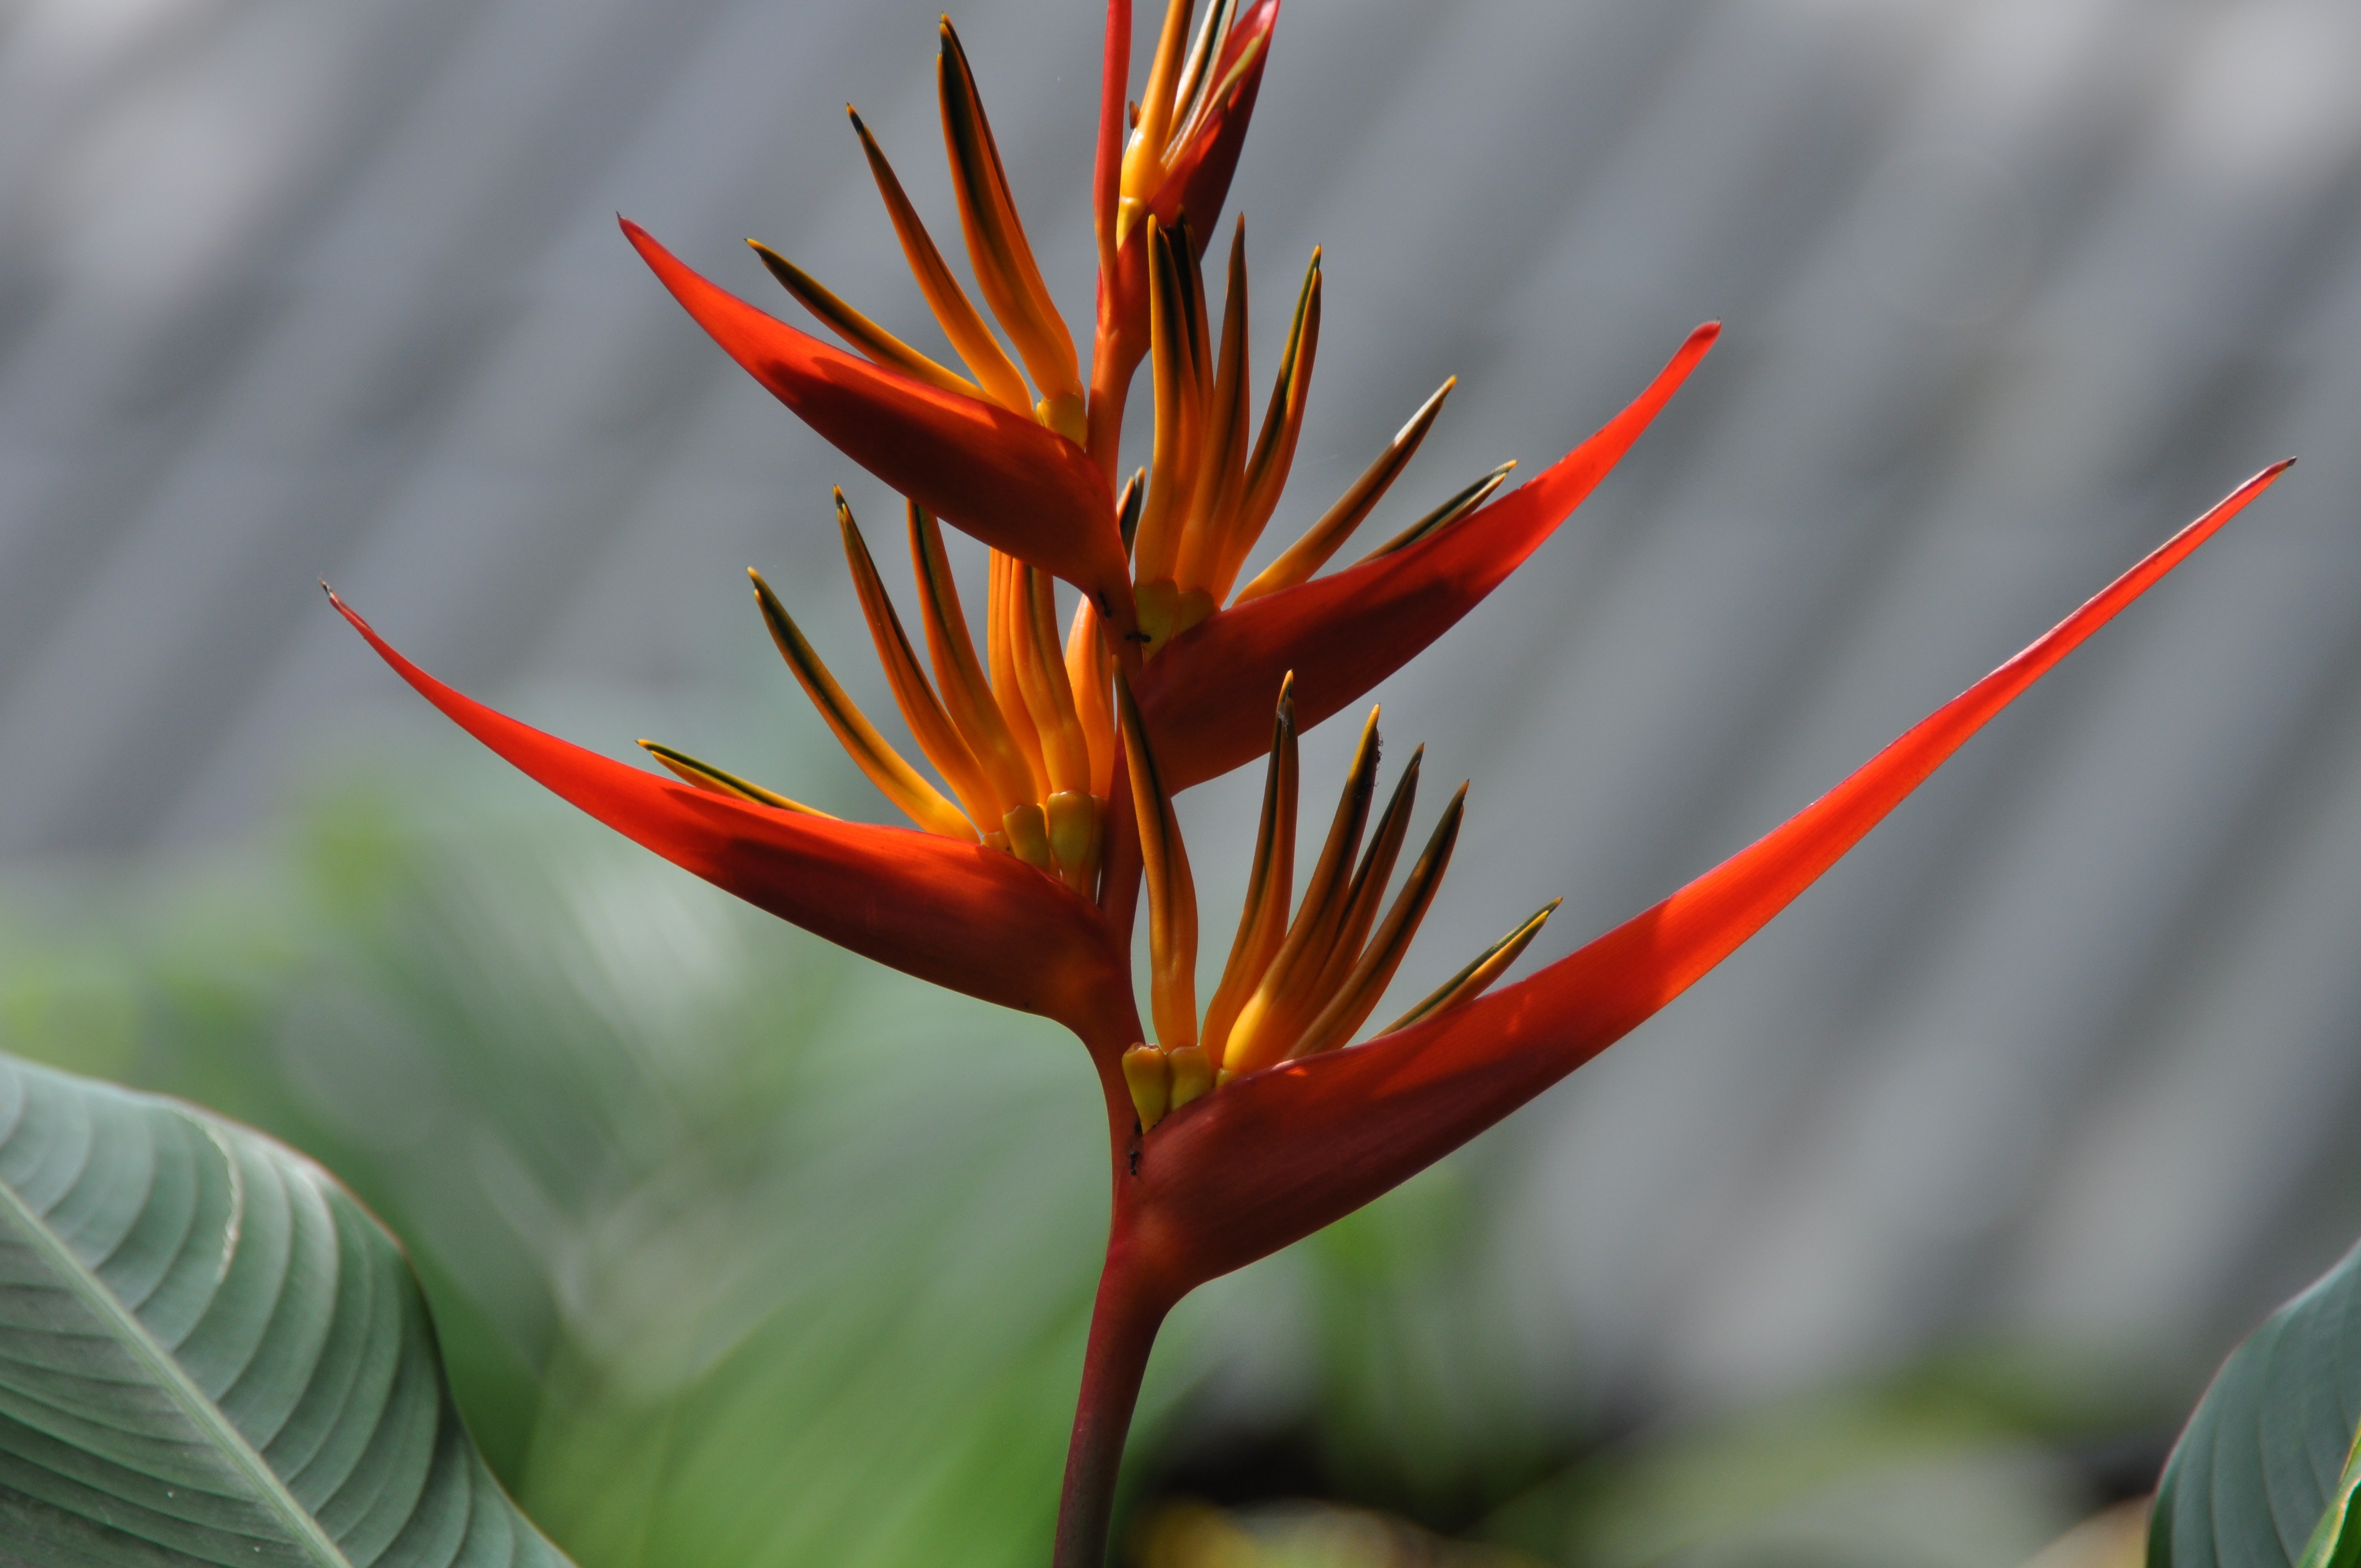
plant, flower, petal, flora, thailand, wildflower, close up, cool image, petals, cool photo, heliconia, bird of paradise, plant stem